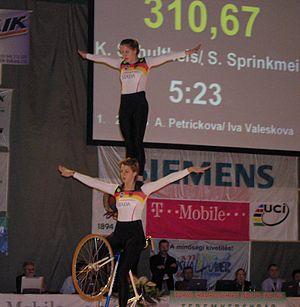
Katrin Schultheis et Sandra Sprinkmeier forment un duo de cyclisme artistique allemand.